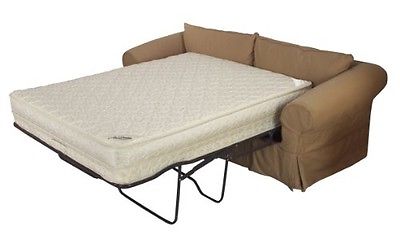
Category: sofa